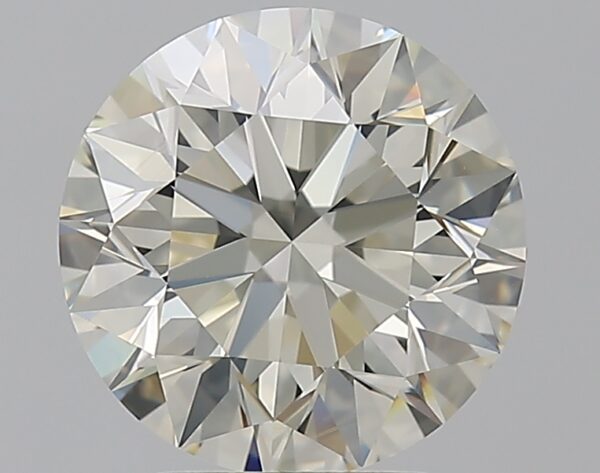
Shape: round
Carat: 2.82
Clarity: VS1
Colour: L
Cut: EX
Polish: EX
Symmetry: EX
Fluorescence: ST
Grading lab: GIA
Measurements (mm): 8.9 x 8.96 x 5.67